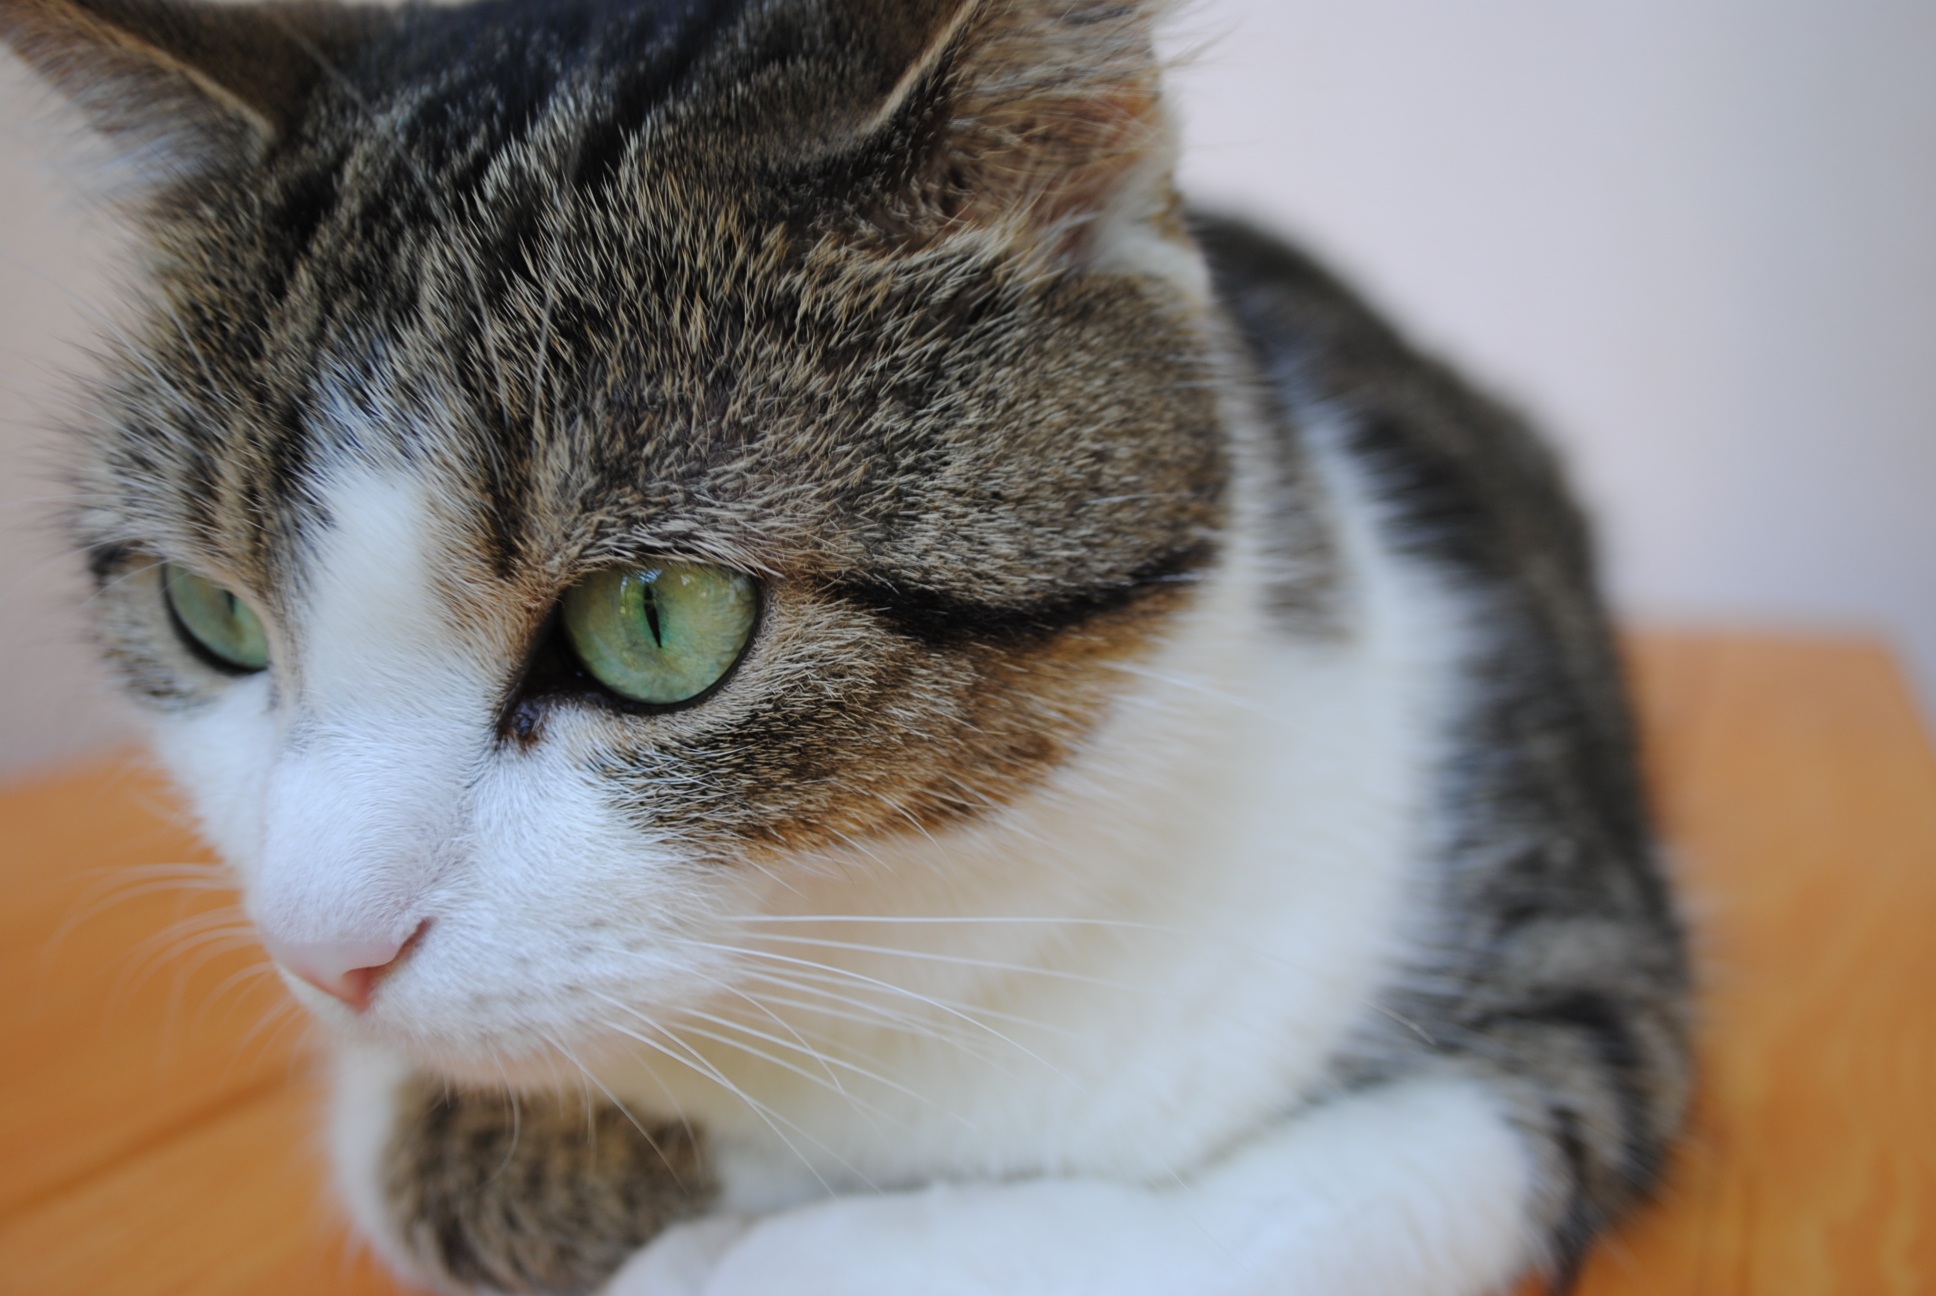
animal, pet, cat, mammal, close up, nose, whiskers, skin, vertebrate, tabby cat, european shorthair, small to medium sized cats, cat like mammal, domestic short haired cat, american shorthair